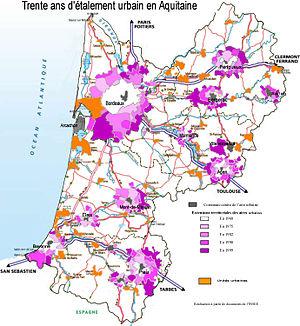
Figure représentant la progression de l'étalement urbain en Aquitaine au cours des trente dernières années
L'Aquitaine est une ancienne région administrative du Sud-Ouest de la France. Elle comprenait cinq départements : la Dordogne, la Gironde, les Landes, le Lot-et-Garonne et les Pyrénées-Atlantiques. Son chef-lieu, Bordeaux, en était aussi la plus grande ville. Cette région administrative tirait son nom d'une partie de la Gaule, dont les contours ont évolué depuis l'Antiquité pour se fixer au XIIᵉ siècle à l'ensemble du Poitou, du Limousin, de l'Angoumois, de la Saintonge, du Périgord et de la Gascogne regroupés autour de Bordeaux dans le Duché d'Aquitaine. Ses habitants étaient appelés les Aquitains.